Vlieland

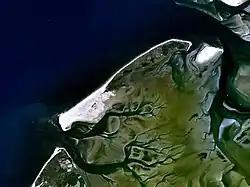
Vlieland. Satellite view

Vlieland, being the outermost of the Frisian barrier islands, sees its climate the most moderated by the North- and Wadden Sea. As is the case with the other West Frisian islands, sunshine hours are among the highest in the Netherlands. Temperature extremes are rare; on average only 6 times a year does the daytime high exceed , and a high above happens on average only once every three years. This also counts for extreme cold; only on five days a year does the temperature stay below for a whole 24-hour period, and nighttime frost happens on less than 40 nights a year. Nights below only happen on average once every two years. Wind is abundant however, the average wind speed on Vlieland is almost . Gale-force winds occur on average nine days per year.